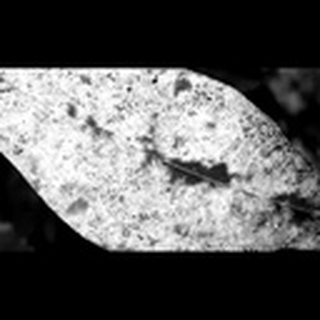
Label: cotton_powdery_mildew